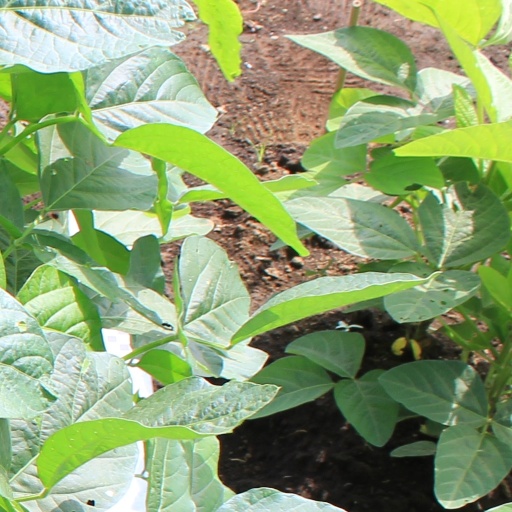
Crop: soybean